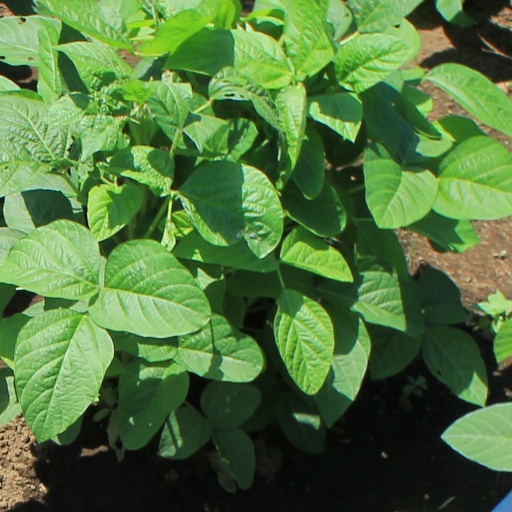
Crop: soybean